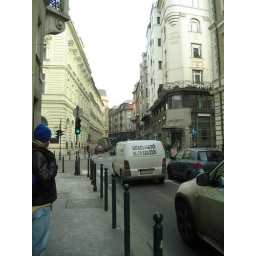
Ron is on the left in the blue hat